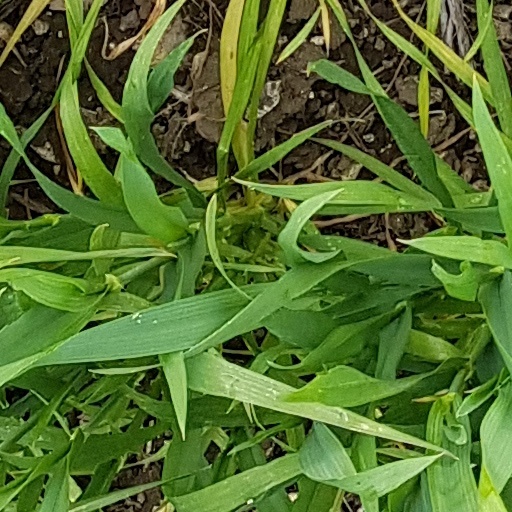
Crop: wheat